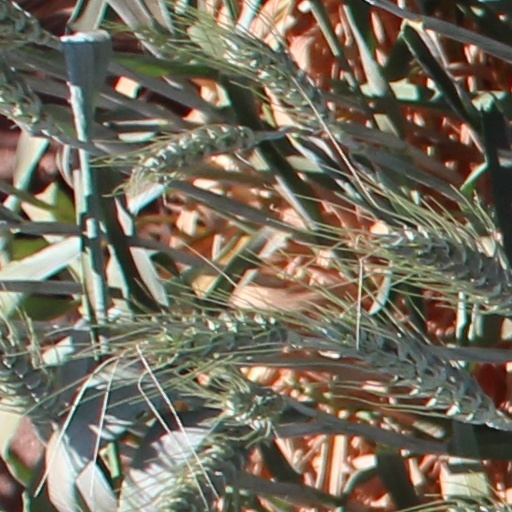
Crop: wheat